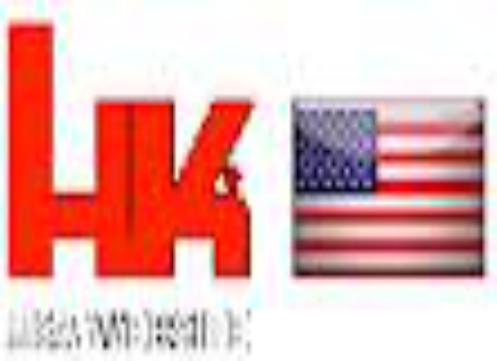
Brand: Heckler & Koch
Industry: Clothes